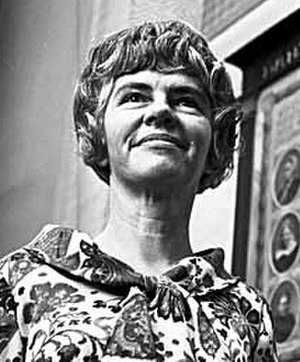
Camma Larsen-Ledet
Camma Sylvia Larsen-Ledet født Søgaard var en dansk politiker, minister og borgmester.